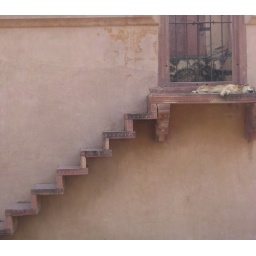
A sleeping dog in Agra, India. Photo by Dani Vernon.